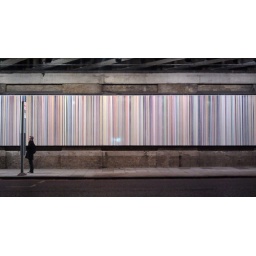
Taken from my phone on the way home from the weather induced travel chaos in Dec 10.